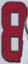
Number: 8